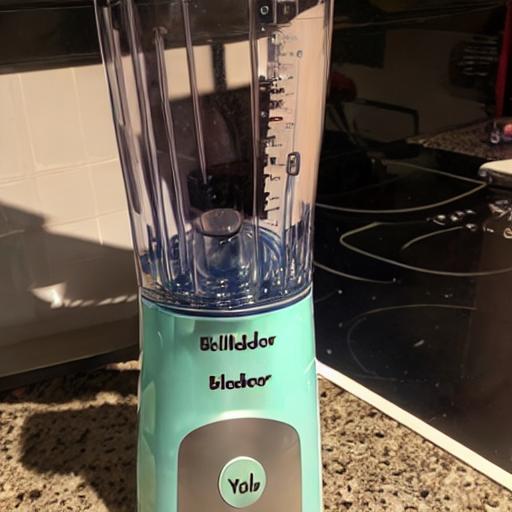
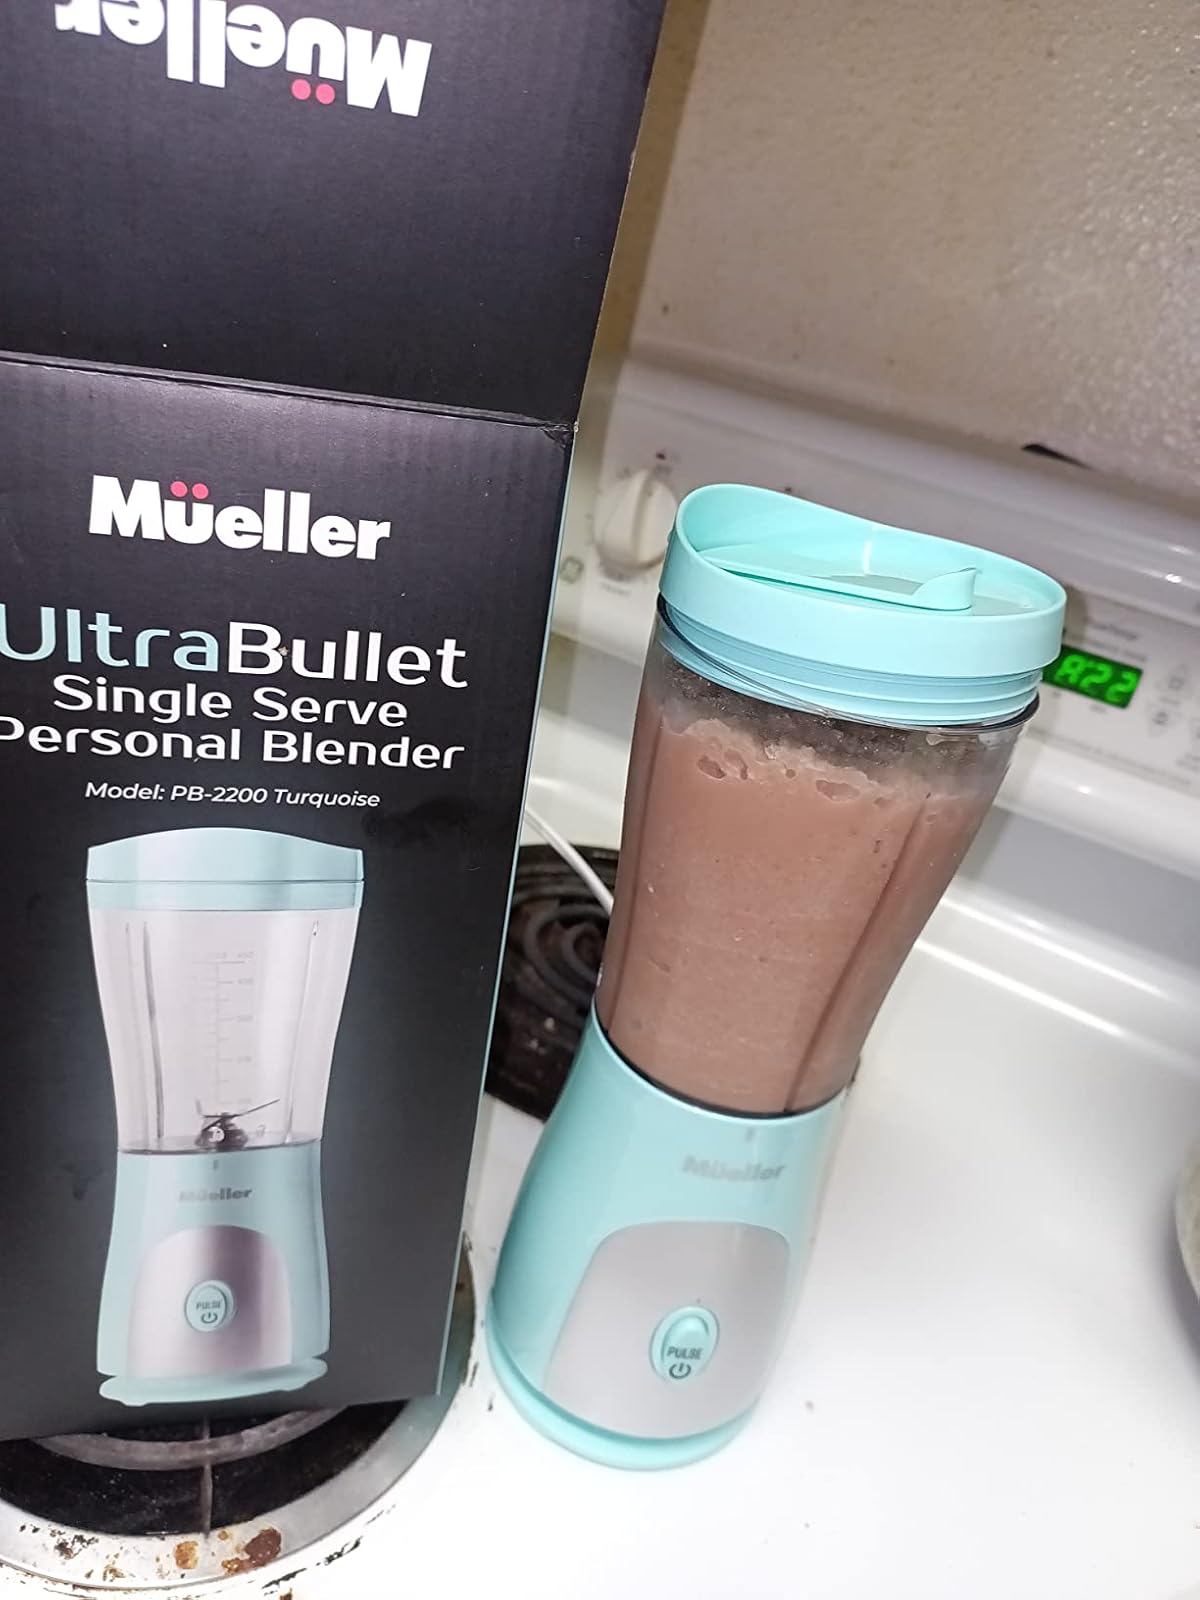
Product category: items_blender
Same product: no